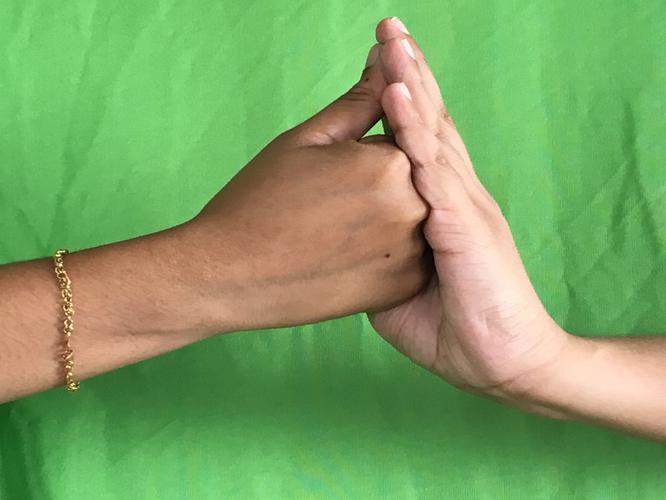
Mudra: Shanka
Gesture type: double_hand